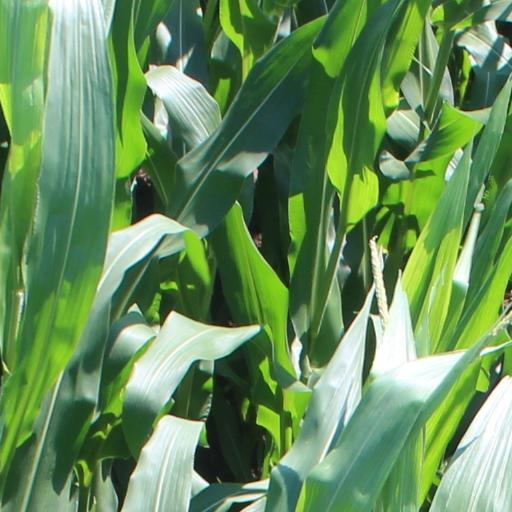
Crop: maize; corn